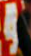
Number: 4